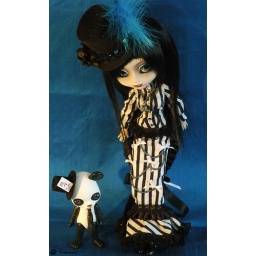
Atefani has an obitsu sbh white m , black wig, outfit handmade by me, Ala's stock boots, Uncanricky's stock hat.